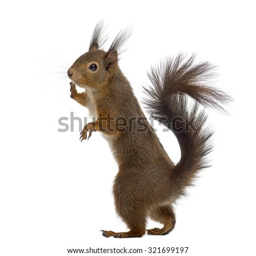
red squirrel in front of a white background